Aarau

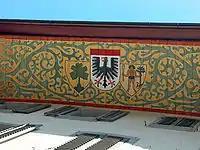
Painted Gable

The historic old town forms an irregular square, consisting of four parts (called "Stöcke"). To the south lies the Laurenzenvorstadt, that is, the part of the town formerly outside the city wall. One characteristic of the city is its painted gables, for which Aarau is sometimes called the "City of beautiful Gables". The old town, Laurenzenvorstadt, government building, cantonal library, state archive and art museum are all listed as heritage sites of national significance.